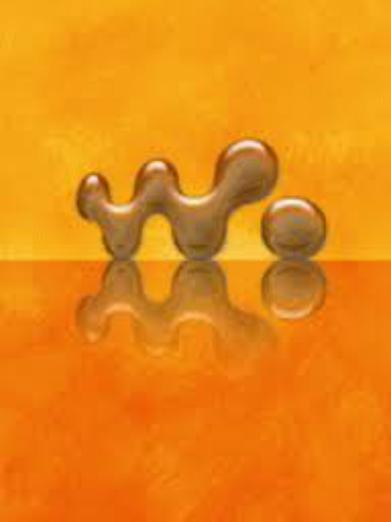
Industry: Electronic